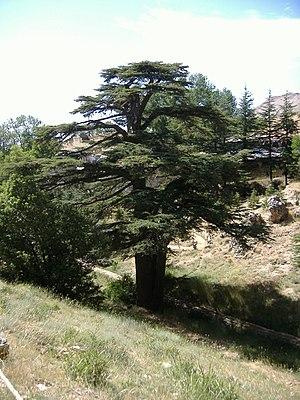
Les cèdres constituent un genre de conifères de la famille des Pinacées, originaire du Moyen-Orient, d'Afrique du Nord et de l'Himalaya, acclimaté en Europe, comprenant des espèces d'arbres majestueux, à bois odorant, à cime conique ou étalée, très utilisées pour l'ornementation des parcs. Les branches de cette essence sont étalées horizontalement et en plans superposés.